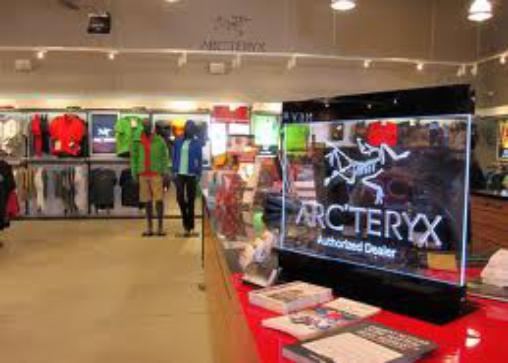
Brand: Arc'teryx
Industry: Clothes